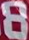
Number: 8